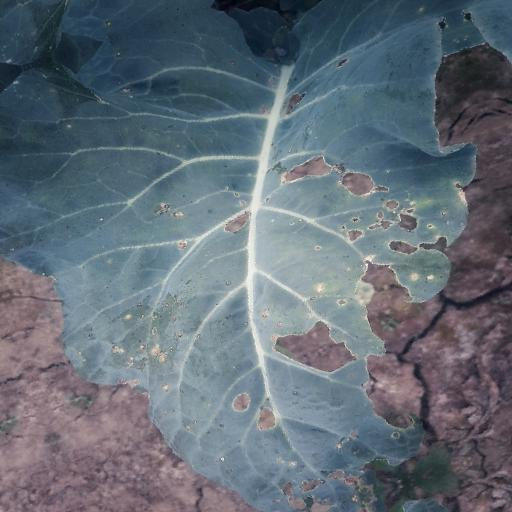
Label: Black Rot